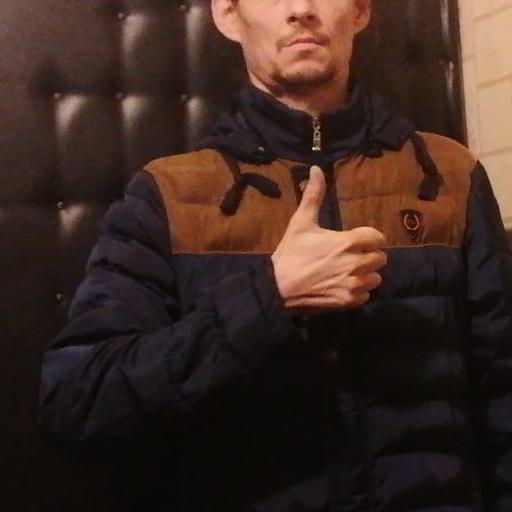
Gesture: like